Maurice Ashley

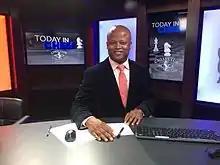
Ashley during Today in Chess program

Ashley has worked, and currently is working, as a chess commentator covering many events, including those of the Grand Chess Tour. He was one of the commentators of the two matches between world champion Garry Kasparov and IBM's Deep Blue that took place in 1996 and 1997. He provided commentary for the Kasparov vs. Anand World Championship match in 1995. In 2003, Ashley hosted ESPN's broadcast of Kasparov's match against X3D Fritz. He has also served as a commentator for the 2013–19 Sinquefield Cups, several US Chess Championships, and many other chess events.